New Battles Without Honor and Humanity: The Boss's Head

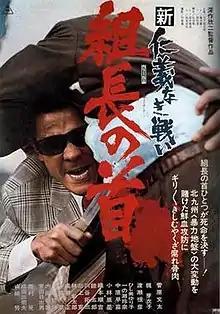
Theatrical release poster

is a 1975 Japanese yakuza film directed by Kinji Fukasaku. The film details the internal conflicts between members of the Owada family on the Kyushu side of the Kanmon Straits. It is the unrelated sequel to "New Battles Without Honor and Humanity" (1974) and was followed by the third and final unrelated film in the series, "" (1976).